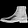
Label: Ankle boot